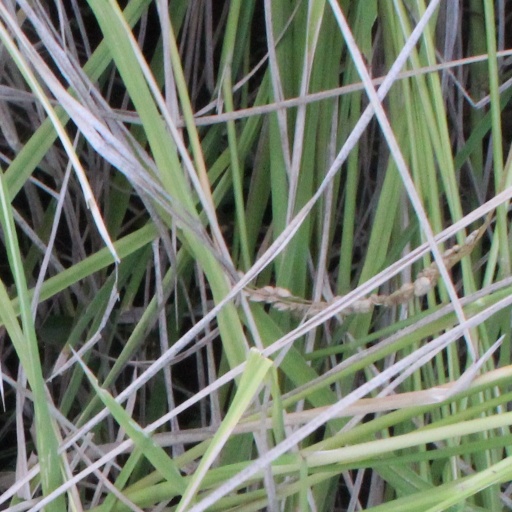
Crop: rice